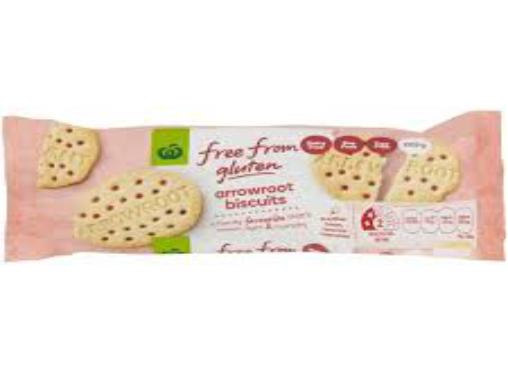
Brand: Arrowroot biscuits
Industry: Food